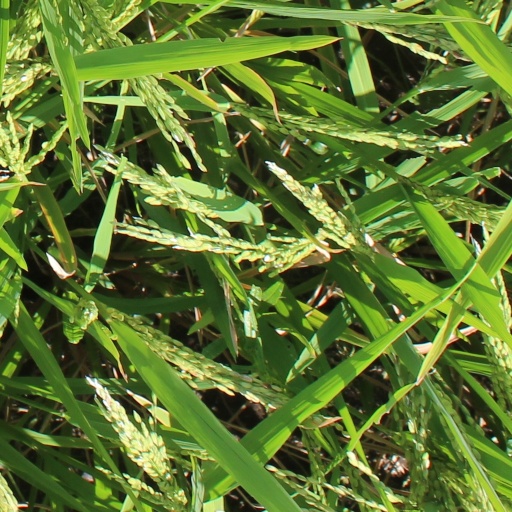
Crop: rice